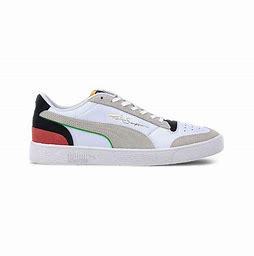
Brand: Puma
Model: Ralph Sampson Lo